Matty Healy

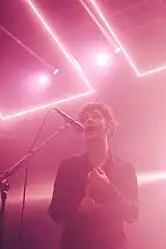
Healy performing in Argentina in 2017

Healy has been described as a "spokesperson for the millennial generation" by "Rolling Stone," "the enfant terrible of pop-rock" by "Pitchfork," "a cannily self-made bad boy" by NPR, an "expert provocateur" by "Slant Magazine," and "iconoclastic" by "NME". "The Telegraph" has called him "the millennial Jim Morrison" and "the Bob Dylan of raising your blood pressure", with "The Times" observing that Healy's ability to provoke his audience is reminiscent of Morrissey, despite not sharing his politics.